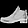
Label: Ankle boot